Büchner funnel

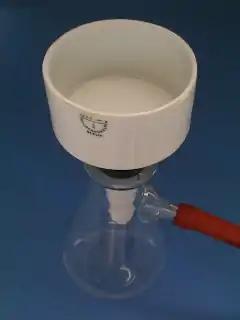
A Büchner funnel with a paper filter inside, connected to a side-arm flask by means of a neoprene adapter, with a tube leading to a vacuum pump

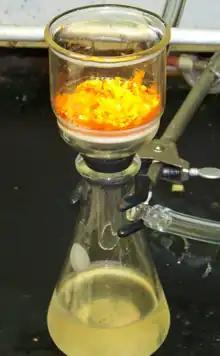
A Büchner funnel with a sintered glass disc

A Büchner funnel is a piece of laboratory equipment used in filtration. It is traditionally made of porcelain, but glass and plastic funnels are also available. On top of the funnel-shaped part there is a cylinder with a fritted glass disc/perforated plate separating it from the funnel. The Hirsch funnel has a similar design; it is used similarly, but for smaller quantities of material. The main difference is that the plate of a Hirsch funnel is much smaller, and the walls of the funnel angle outward instead of being vertical.